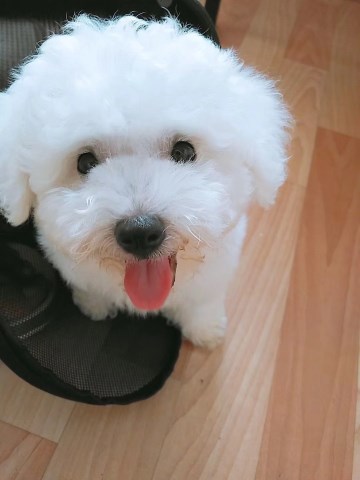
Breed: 3083-n000117-Bichon_Frise